61 Queen Charlotte Street, Bristol

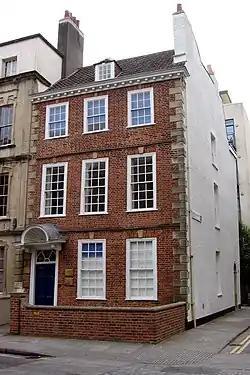

61 Queen Charlotte Street is an historic house situated on Queen Charlotte Street in Bristol, England.